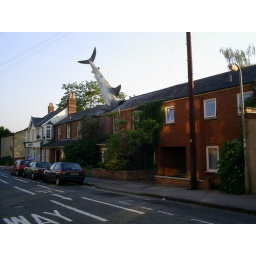
A nice shark jumped onto the roof of a house in Headington. Very impressive!